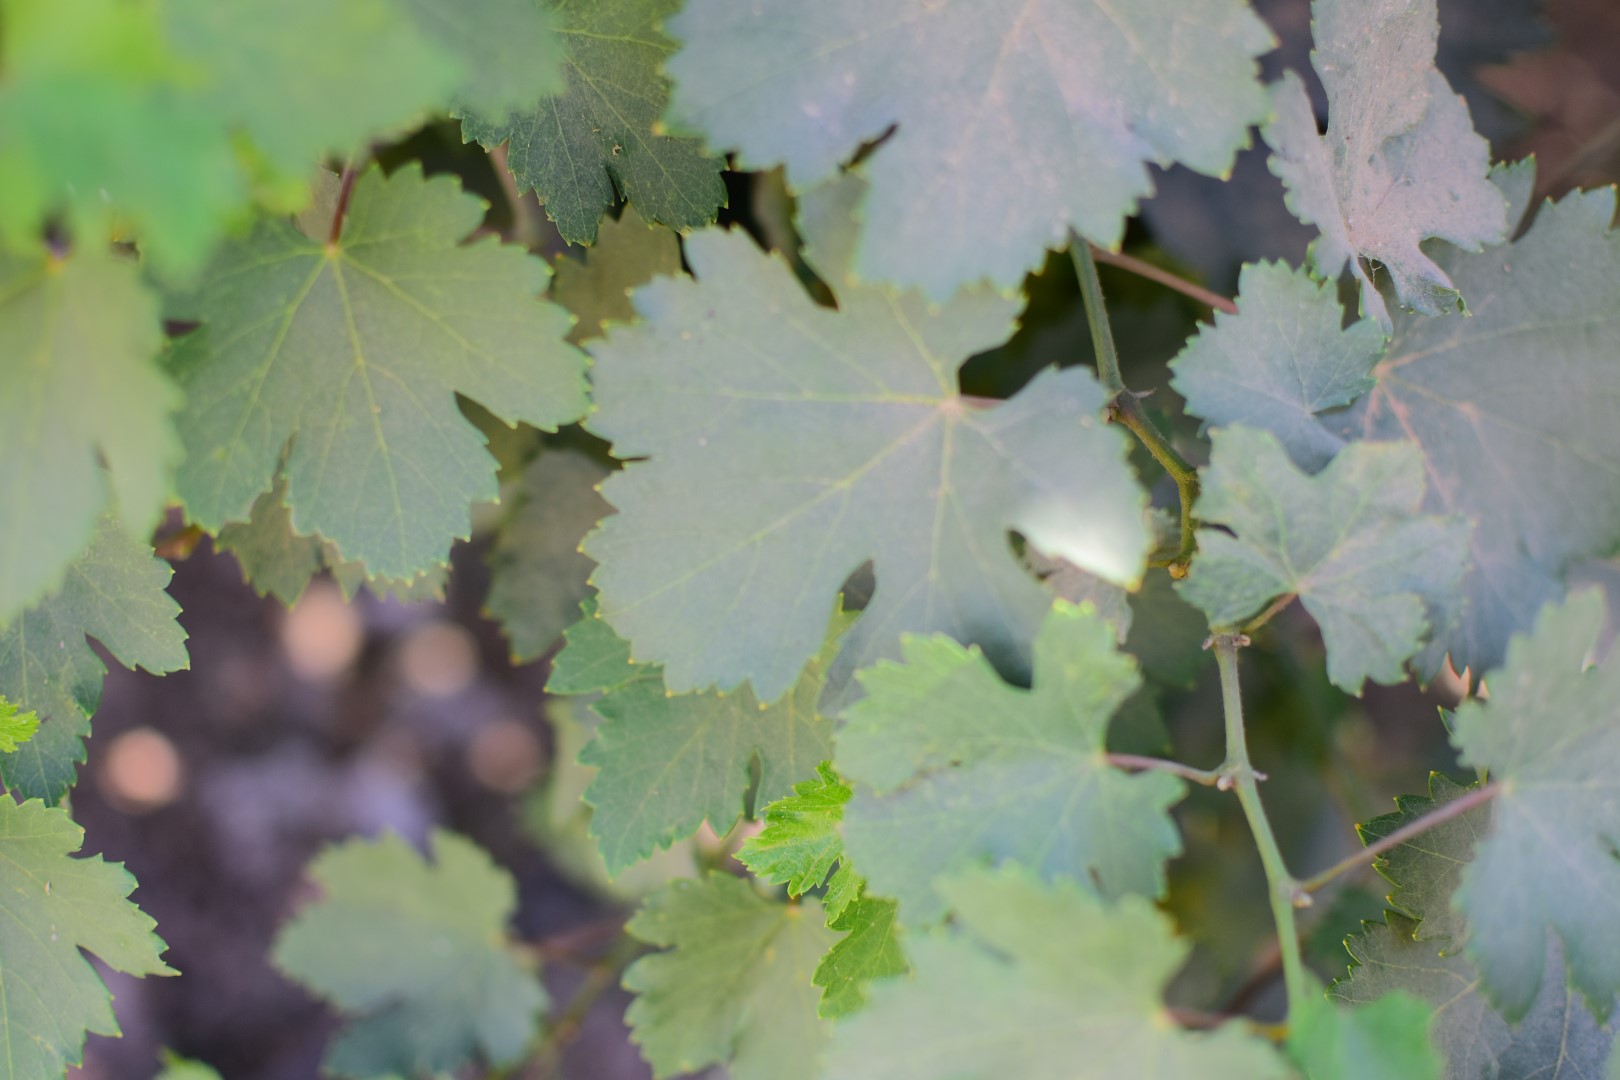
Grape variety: Halawani